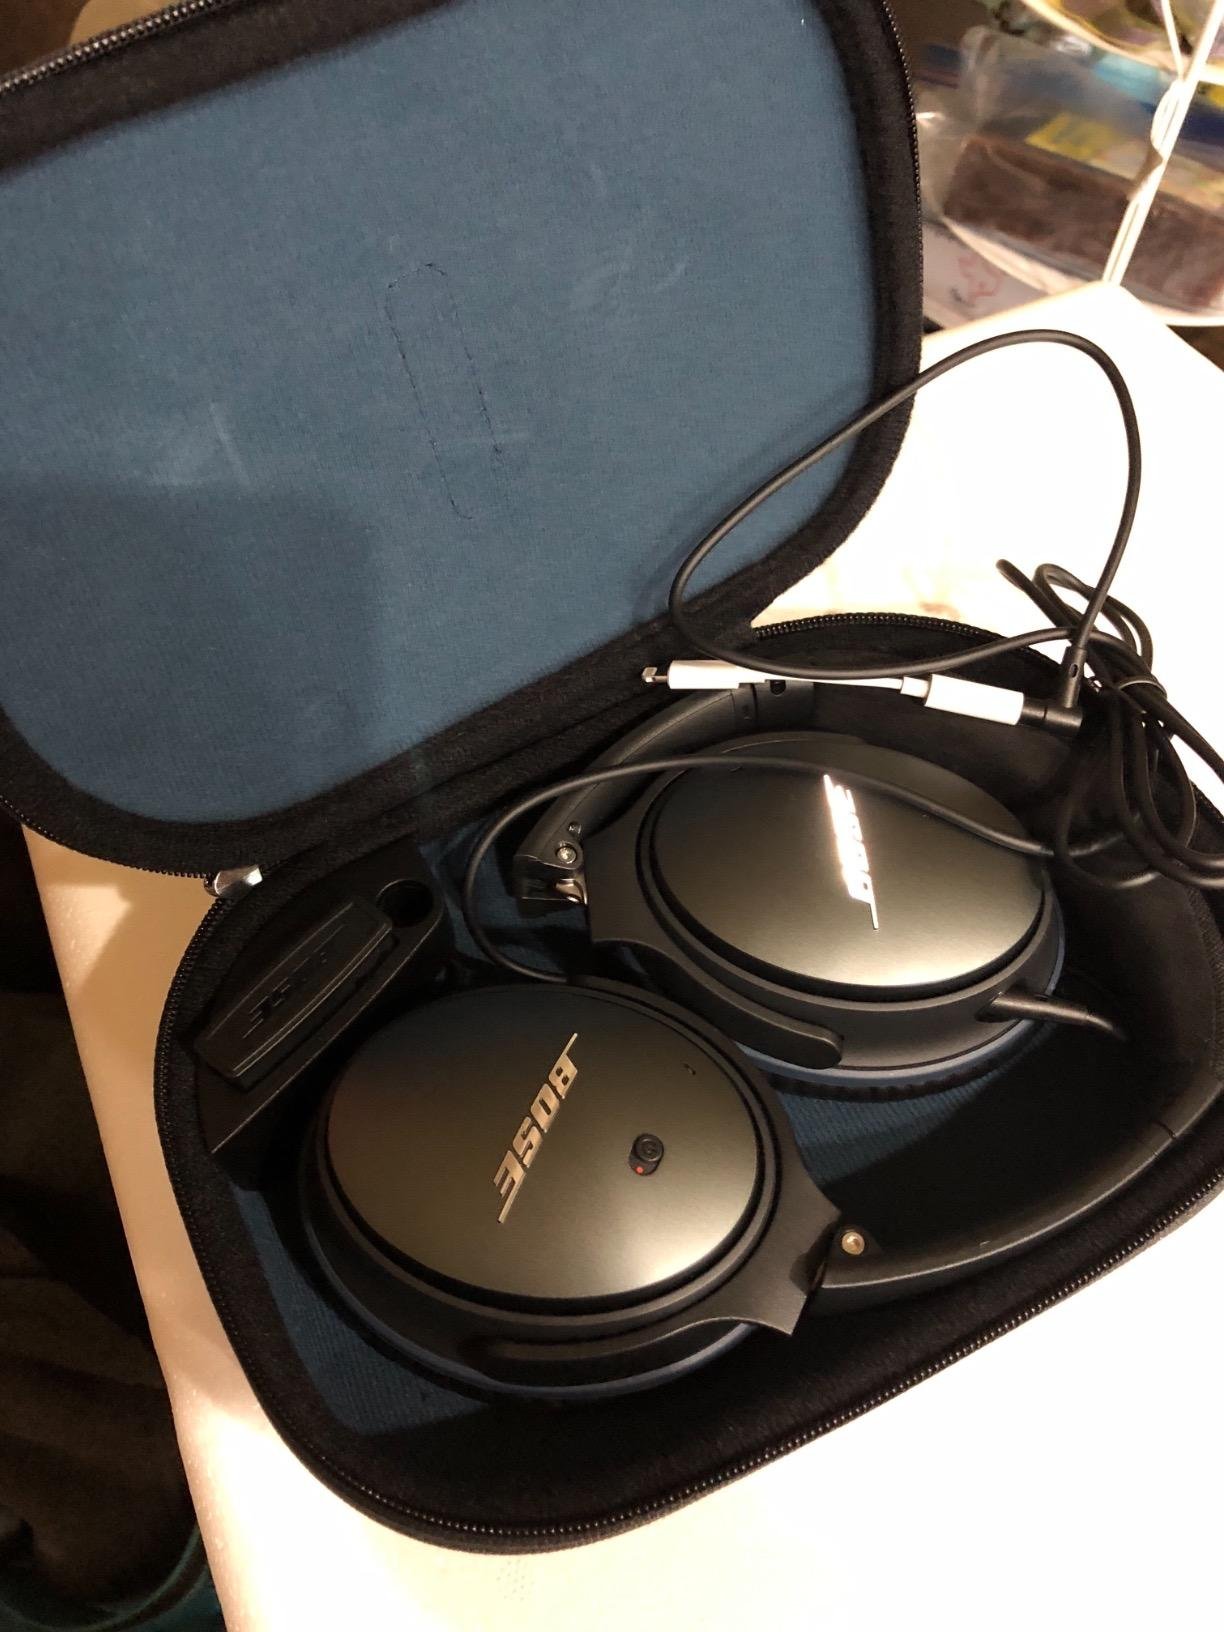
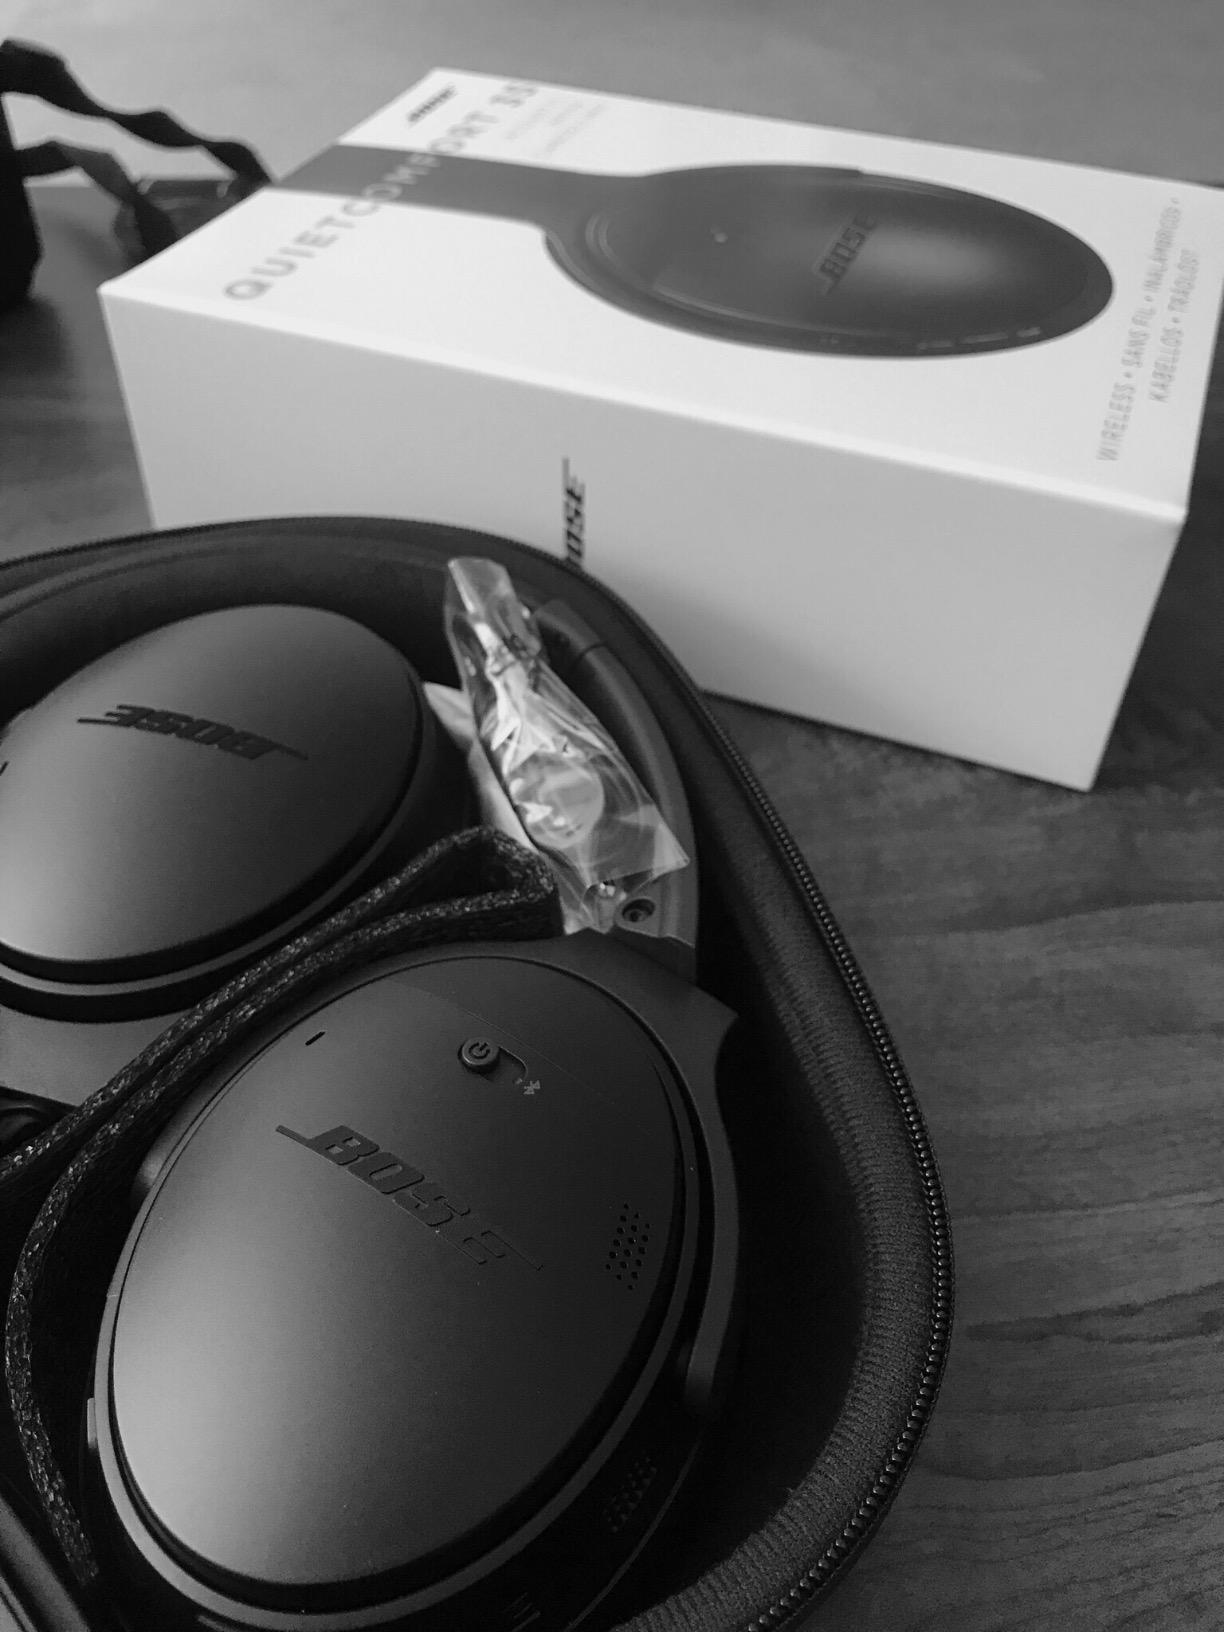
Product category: headphones
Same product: no